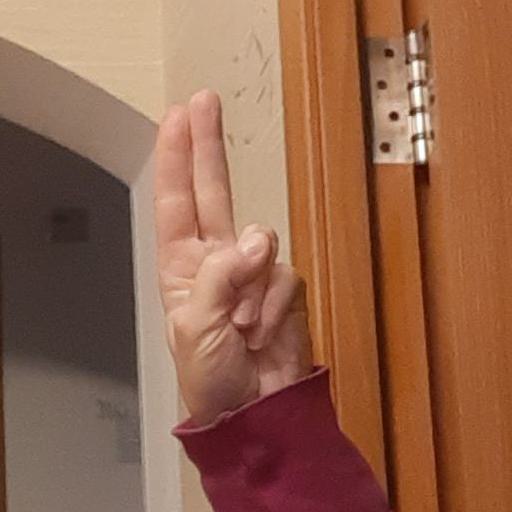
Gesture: two_up